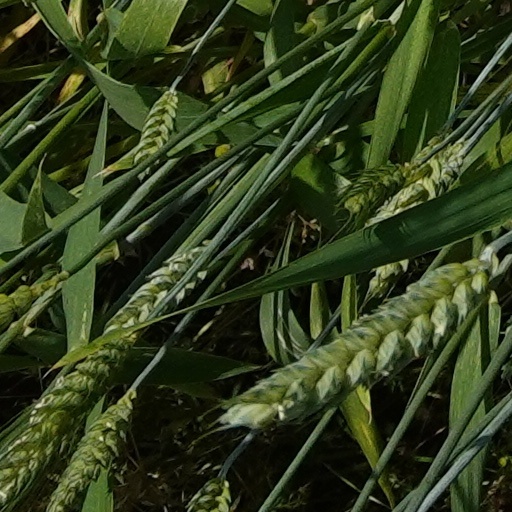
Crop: wheat